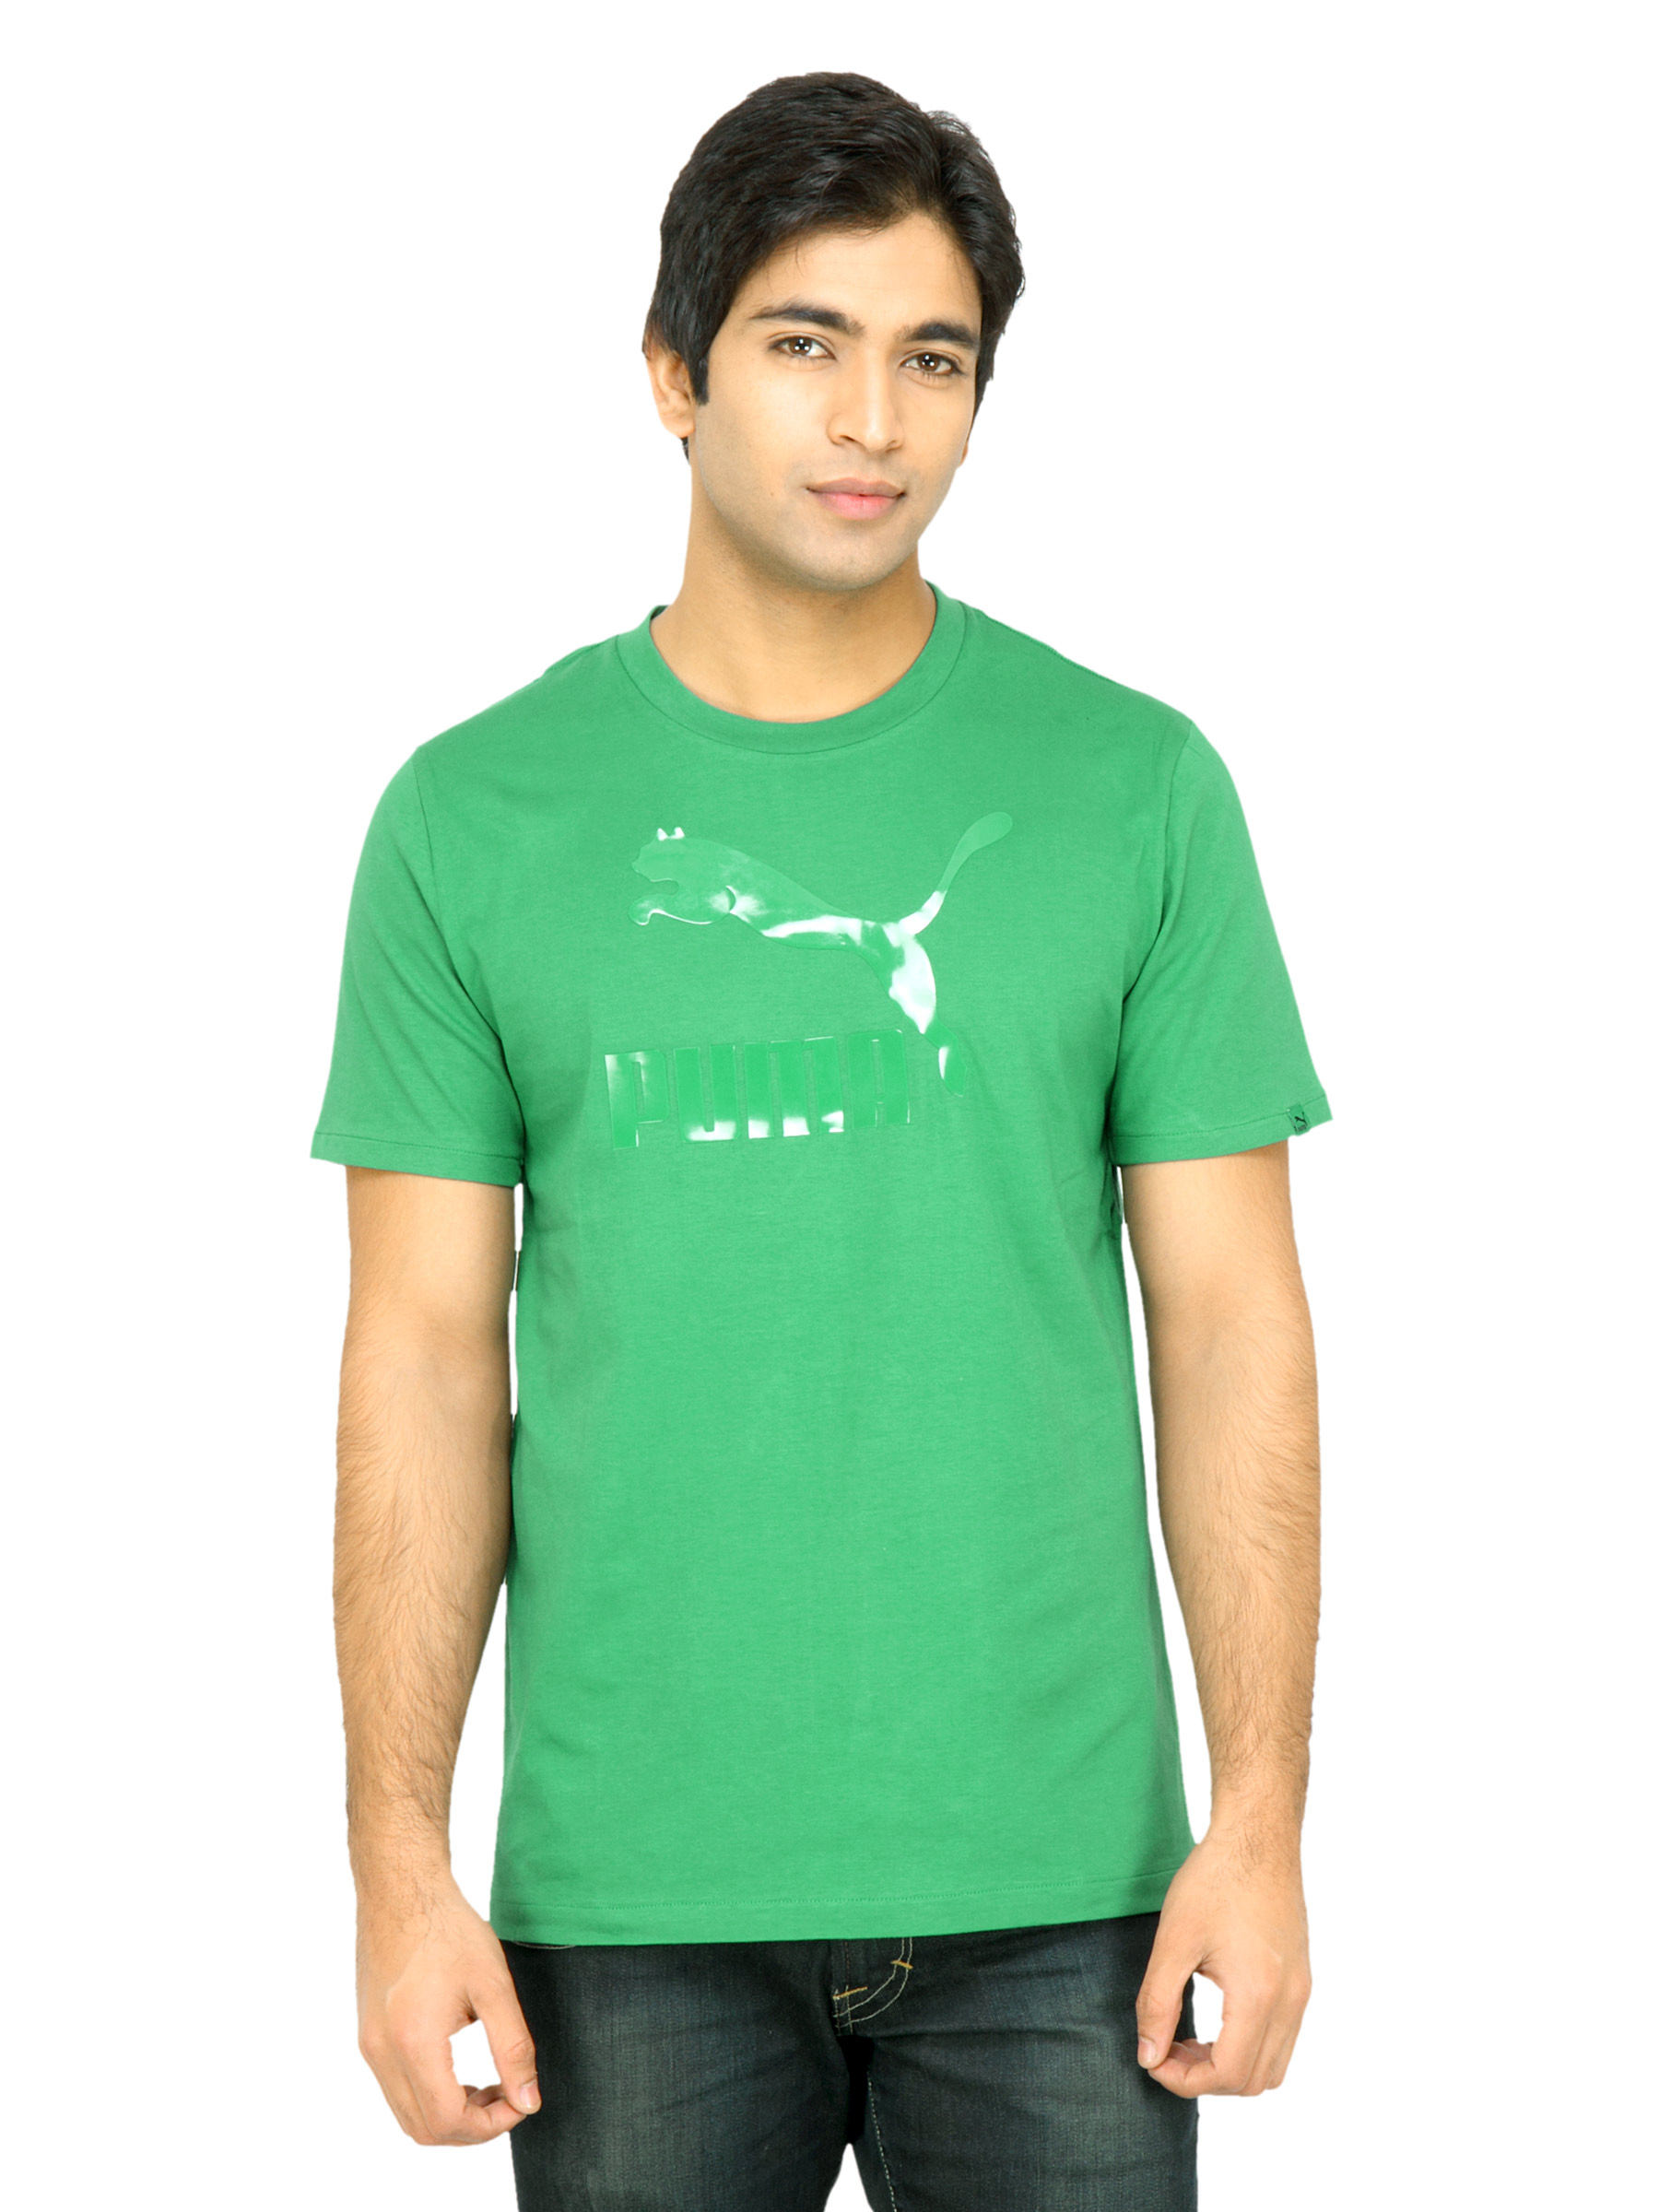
Puma Men Printed Green T-shirt
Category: Apparel / Topwear / Tshirts
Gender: Men
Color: Green
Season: Fall 2011
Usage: Casual